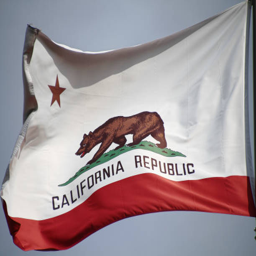
the great bear on the flag